61st Infantry Regiment (United States)

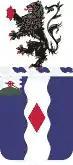
Coat of arms

The 61st Infantry Regiment is an infantry regiment of the United States Army traditionally associated with the 5th Infantry Division.